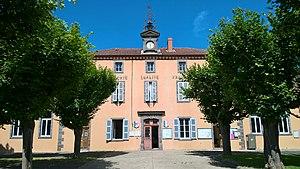
Parentignat, mairie
Parentignat est une commune française, située dans le département du Puy-de-Dôme, en région Auvergne-Rhône-Alpes, limitrophe de celle d'Issoire.